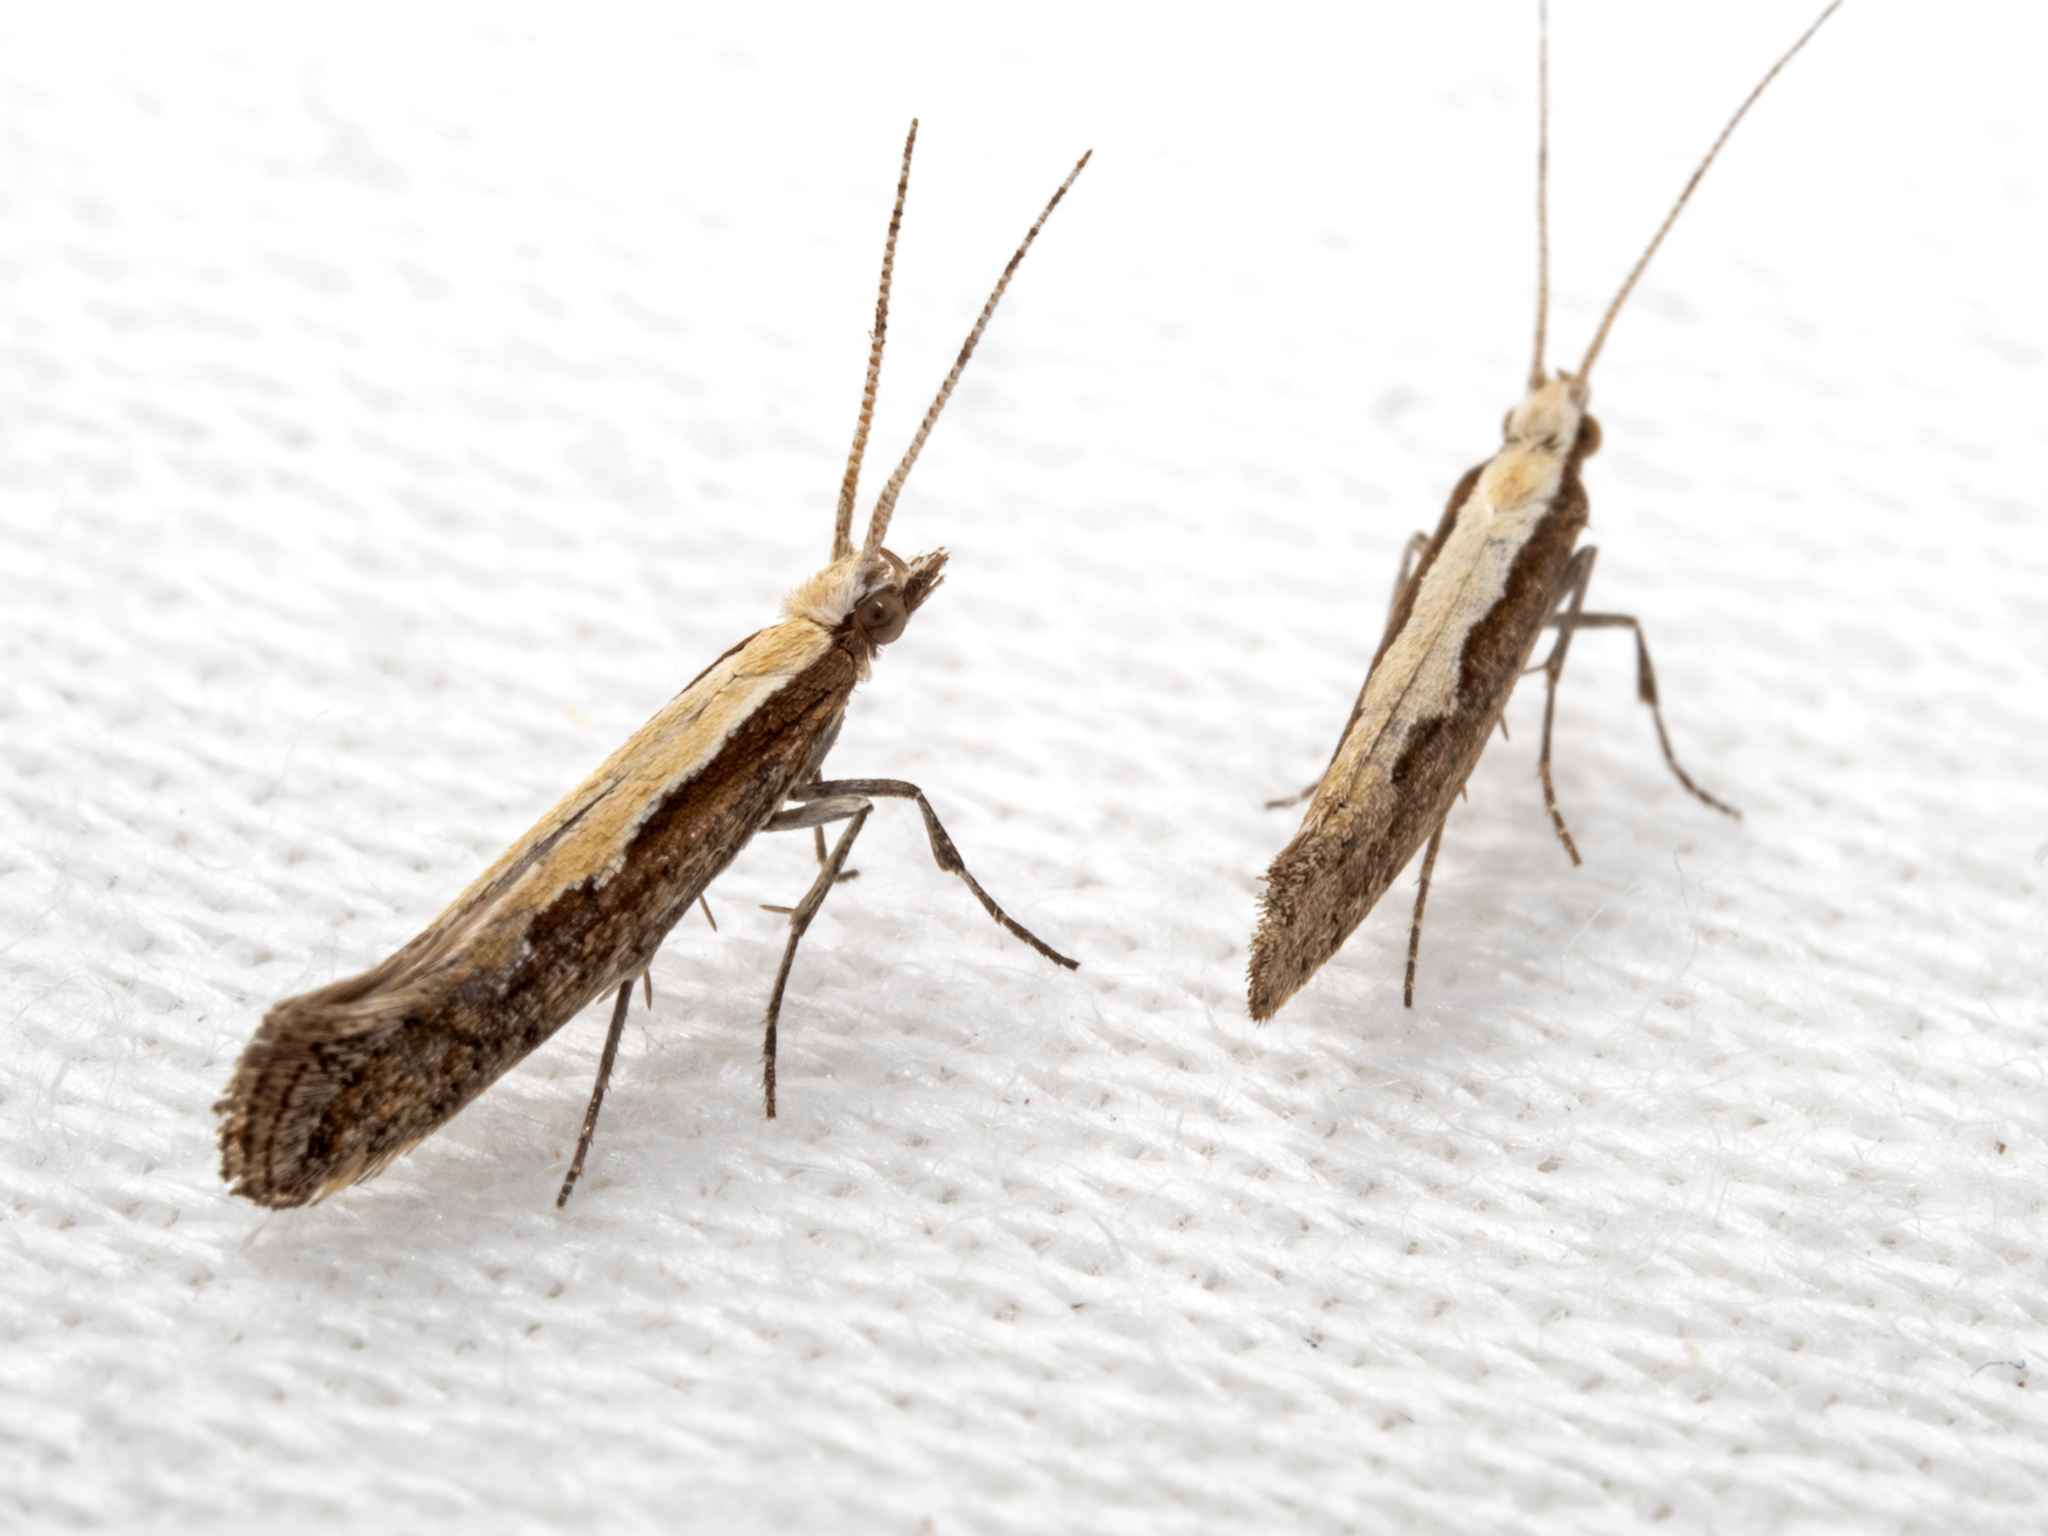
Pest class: diamondback_moth